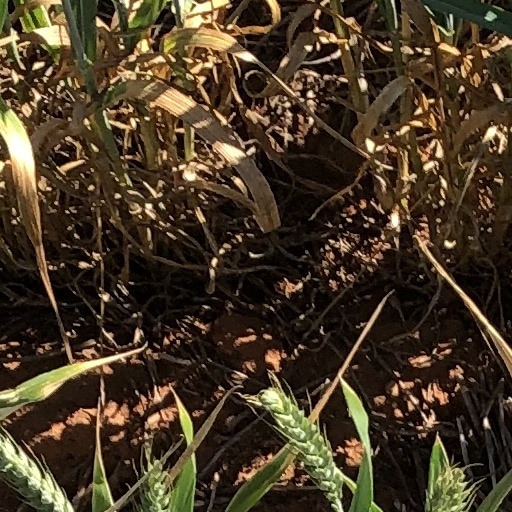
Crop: wheat